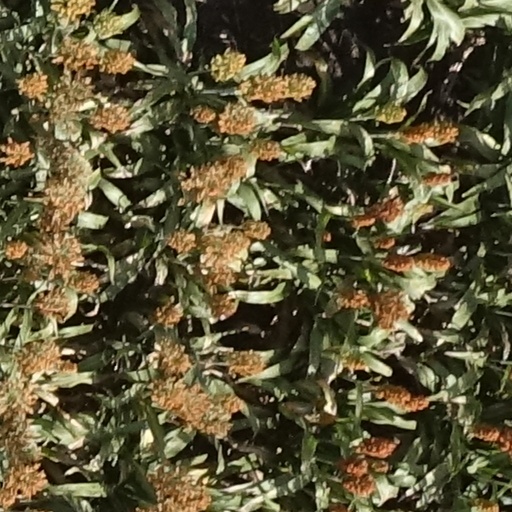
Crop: sorghum